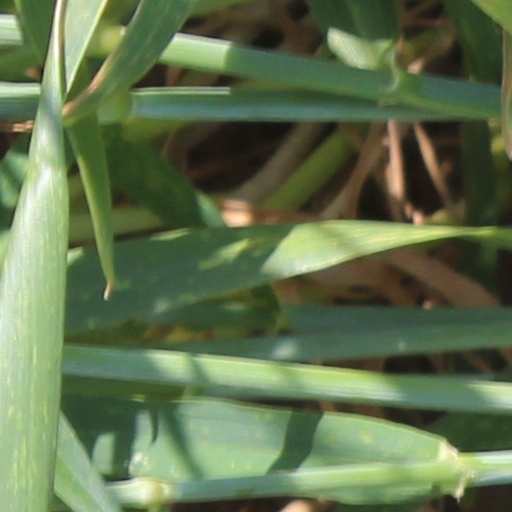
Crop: wheat